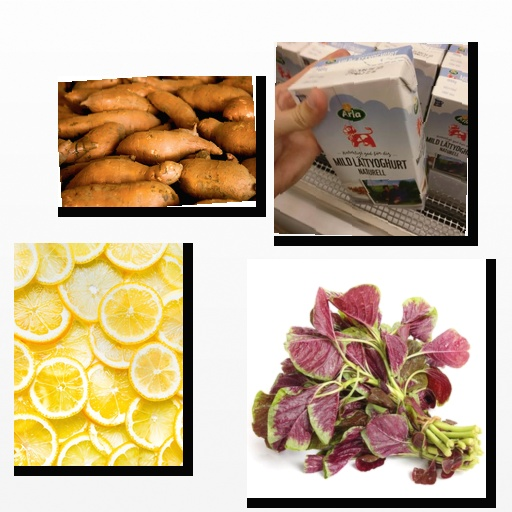
Food items: lemon, natural_low_fat_yogurt, sweet_potato, amaranth